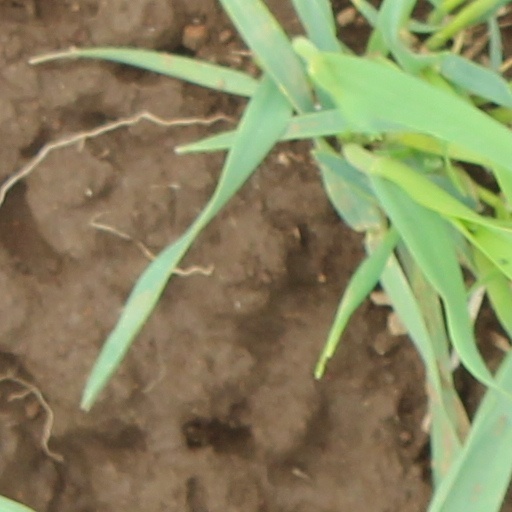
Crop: wheat